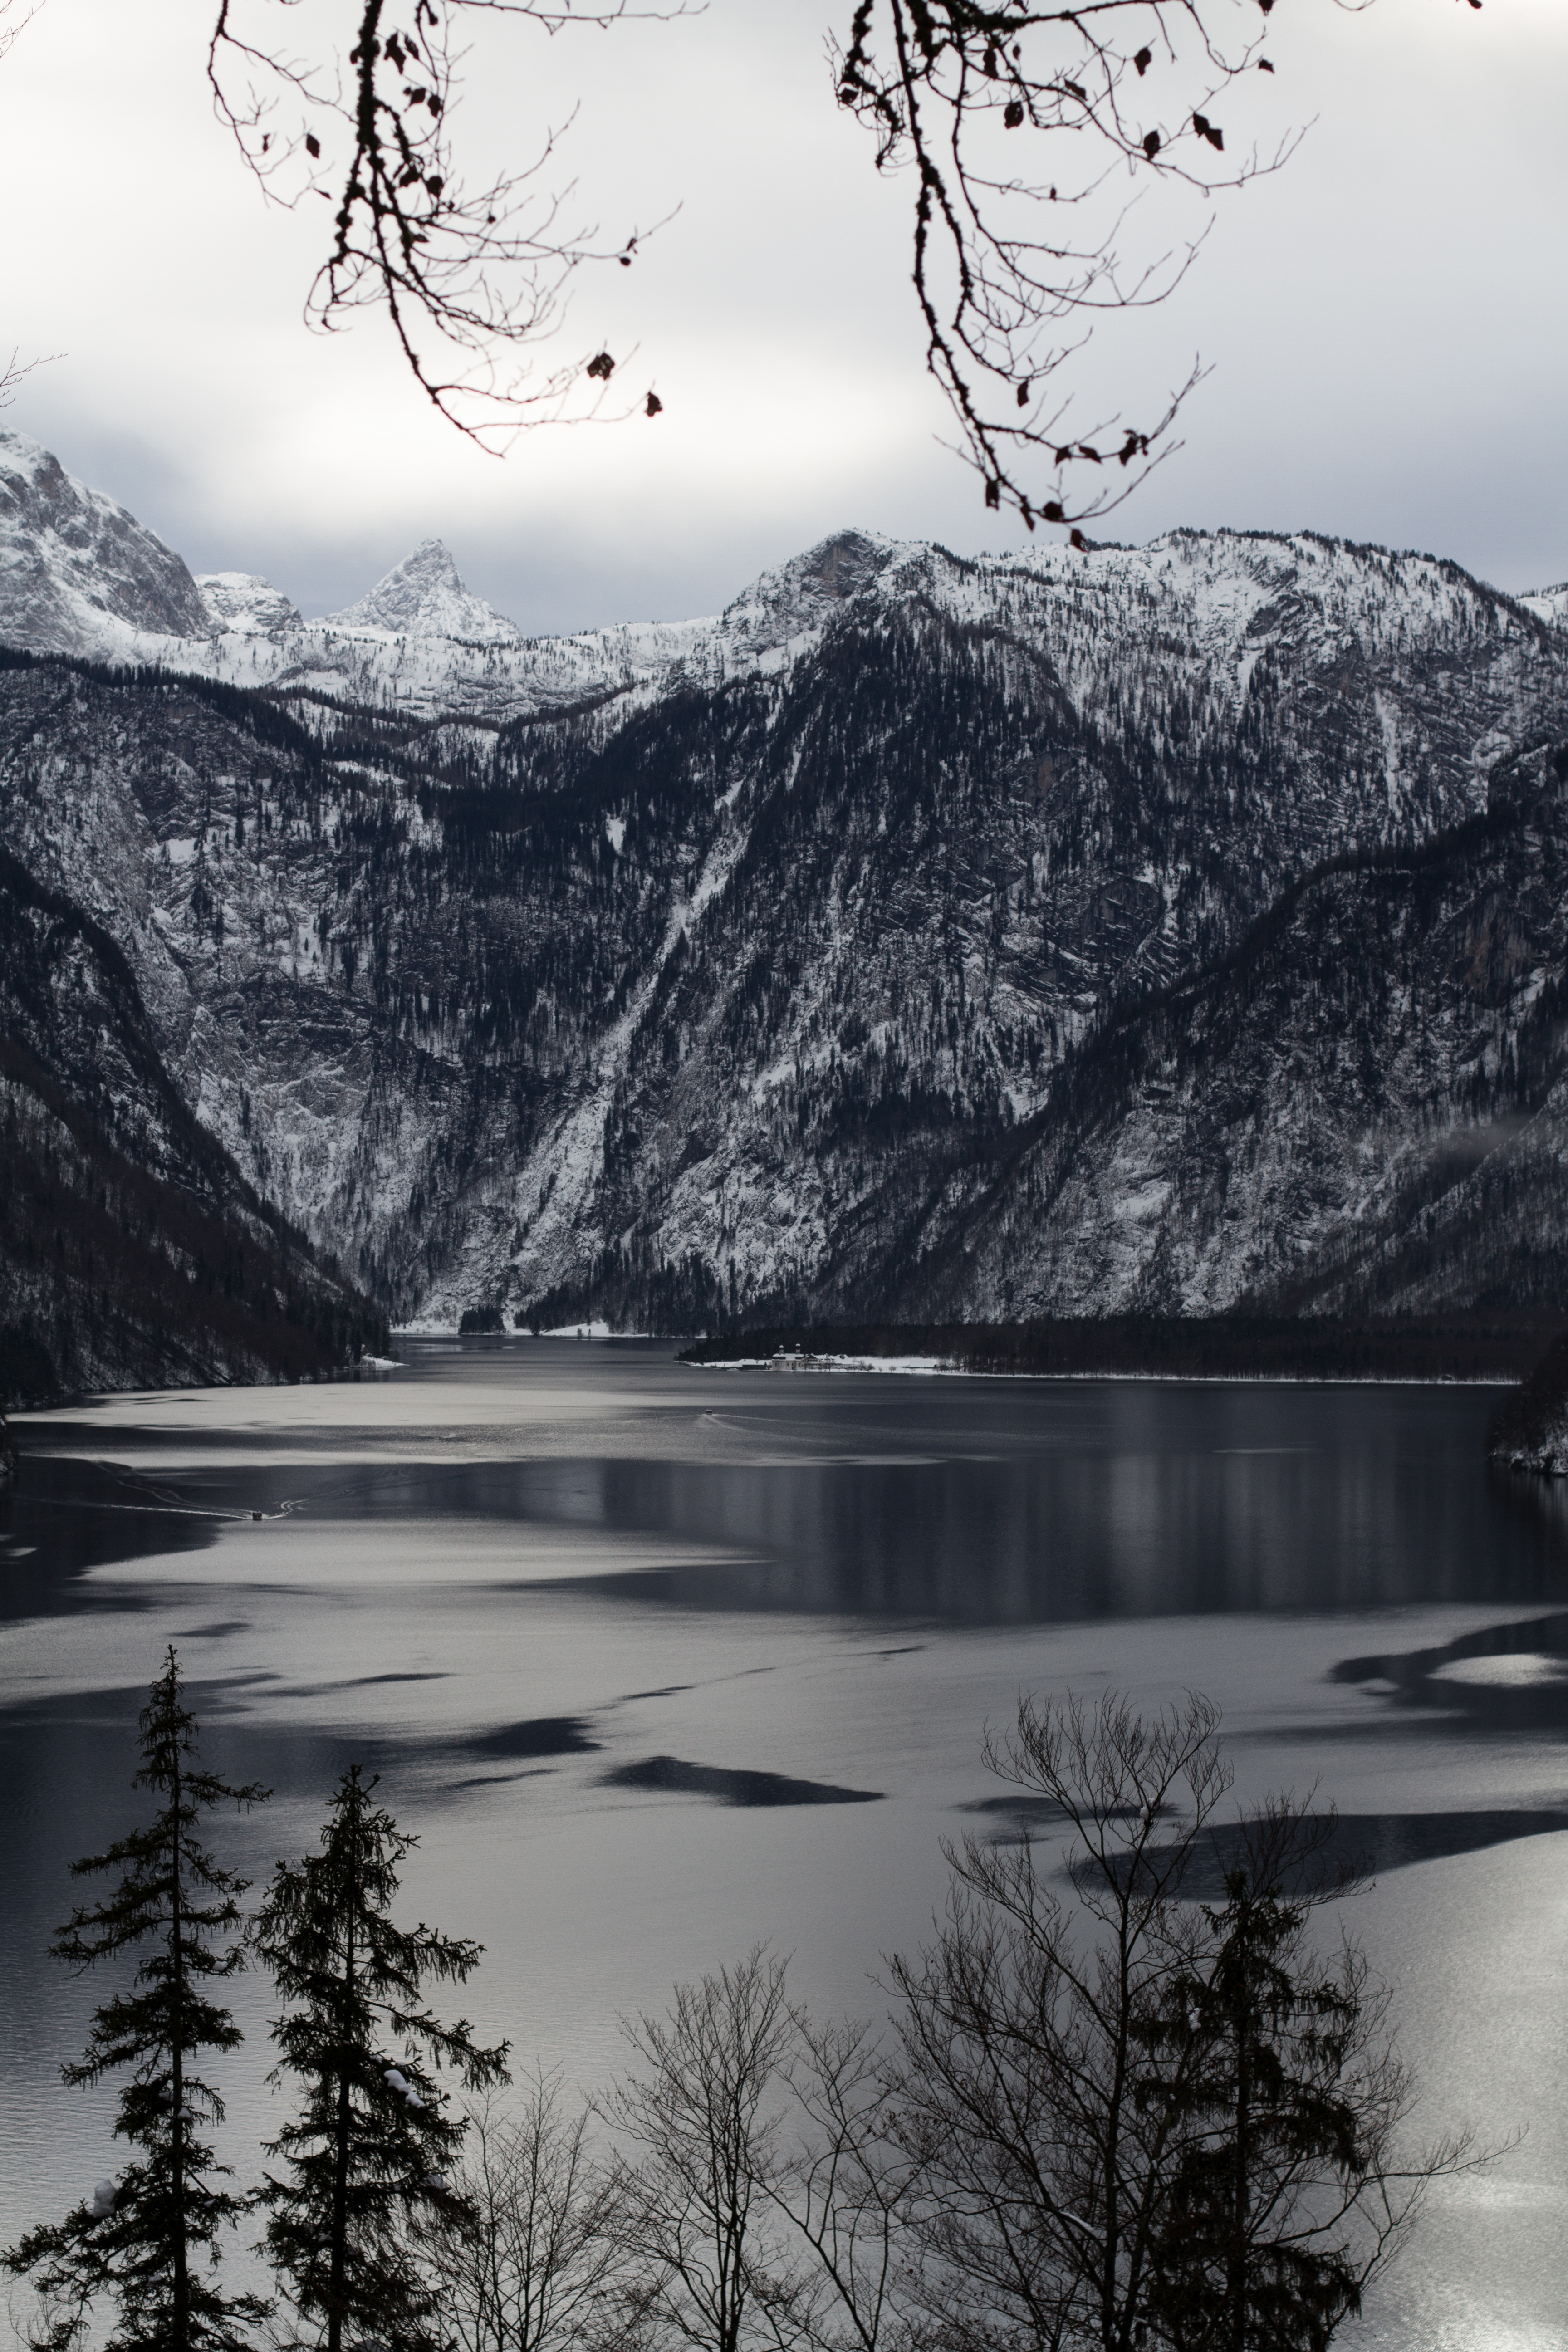
landscape, tree, water, nature, wilderness, mountain, snow, winter, cloud, black and white, mist, morning, lake, mountain range, ice, reflection, weather, monochrome, season, loch, landform, monochrome photography, atmospheric phenomenon, mountainous landforms